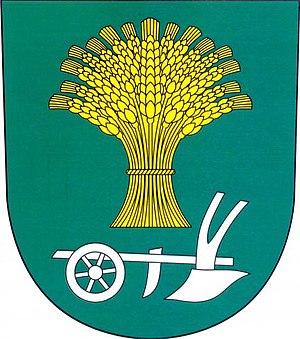
Hodonice est une commune du district de Tábor, dans la région de Bohême-du-Sud, en République tchèque. Sa population s'élevait à 131 habitants en 2017.